Tablets of Baháʼu'lláh Revealed After the Kitáb-i-Aqdas

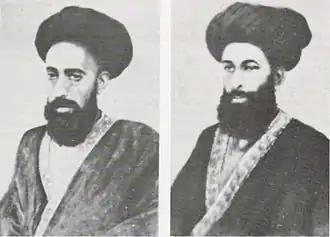
King of Martyrs (left), and Beloved of Martyrs (right)

The Tablet of the Proof was written after the martyrdom of the King of Martyrs and the Beloved of Martyrs, and was addressed to S͟hayk͟h Muḥammad Báqir, denounced by Baháʼu'lláh as the 'Wolf'. In this tablet Baháʼu'lláh refers to Mír Muḥammad Ḥusayn, the Imám Jum'ih of Isfahán, surnamed the 'She-Serpent', who was S͟hayk͟h Muḥammad Báqir's accomplice in the persecution of the Baháʼís. The "Epistle to the Son of the Wolf" was addressed to the son of S͟hayk͟h Muḥammad Báqir.